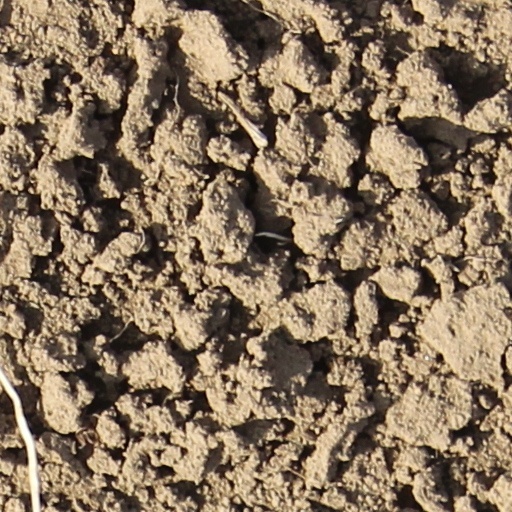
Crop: wheat